Natalia Utina

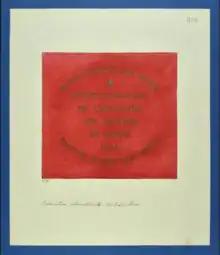

In Geneva she was part of Nicolas Utin team that took over the publication of "Narodnoye Delo" after the conflict between Utin and Bakunin and Zhukovski led to their resignation. They both took part in the foundation of the Russian section of the International Workingmen's Association. As Nikolai Utin was close to Nikolay Chernyshevsky, Alexandre Herzen, Karl Marx and Élisabeth Dmitrieff, Natalia got to know them too.